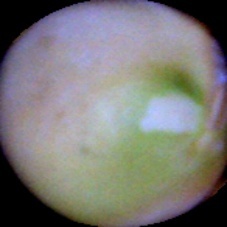
Label: Immature